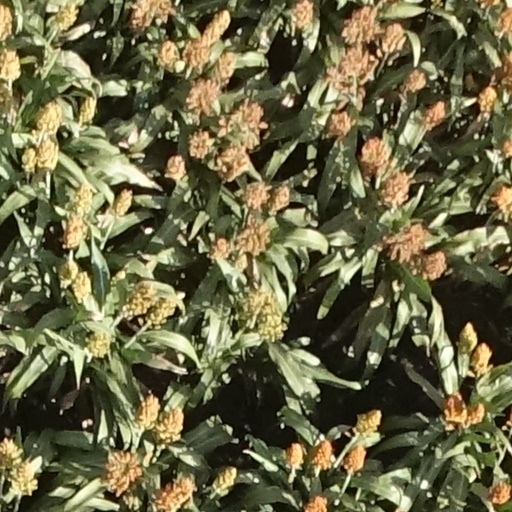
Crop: sorghum